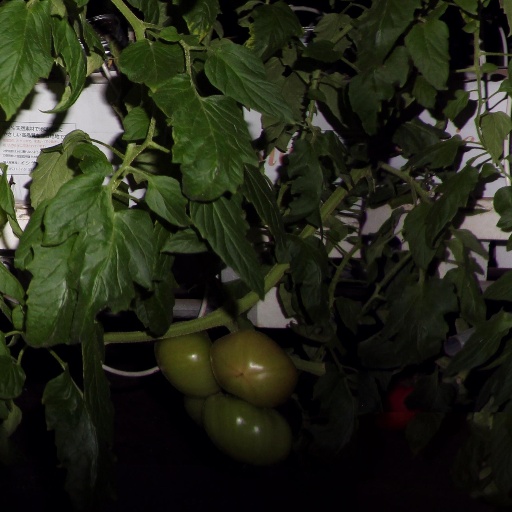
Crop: tomato